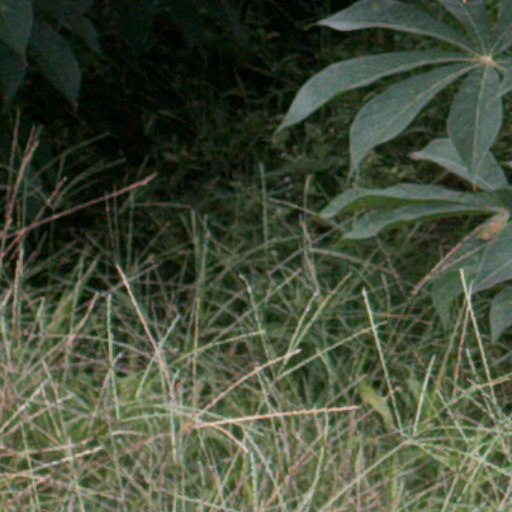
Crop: cassava